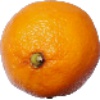
Label: Lemon Meyer 1